Animal domestication and management in the Philippines

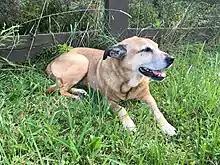
"Canis familiaris"

The first animal to be domesticated in the Philippines was the dog, "Canis familiaris". The arrival of dogs in the Philippines were brought by some of the earliest colonists coming into the Philippine Archipelago. There have been a differential treatment of dogs within each community in the Philippines; some are free to roam around structures and villages, while in traditional contemporary societies, dogs are consumed. In Nagsabaran, a site in Cagayan, Northern Luzon Philippines, there is archaeological evidence for multiple uses of dog in Philippine societies. In one pit, found within the same stratigraphic area as humans, there is evidence of butchery due to the numerous cut marks on remains. In proper and deliberate dog burials, there is evidence of humans having an emotional tie or a special relation relationship to this animal because of their important use in the Philippine society. These dogs served as a utilitarian purpose and were used as a guard, for hunting, or for any other utilitarian purpose. In other cases, dogs were bred as consumption for funerals, marriages, or any other celebrations.